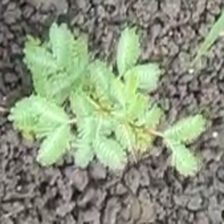
Weed species: Dwarf_cassia_(Chamaecrista pumila)